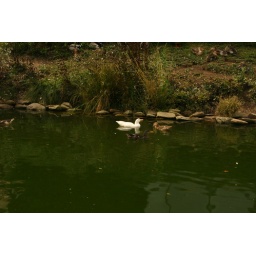
ducks in blowing rock adventure duck